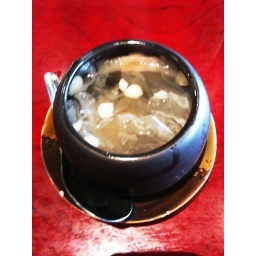
Chinese healthy dessert, served hot: white fungus, pear and white herbal seeds boiled in water and rock sugar